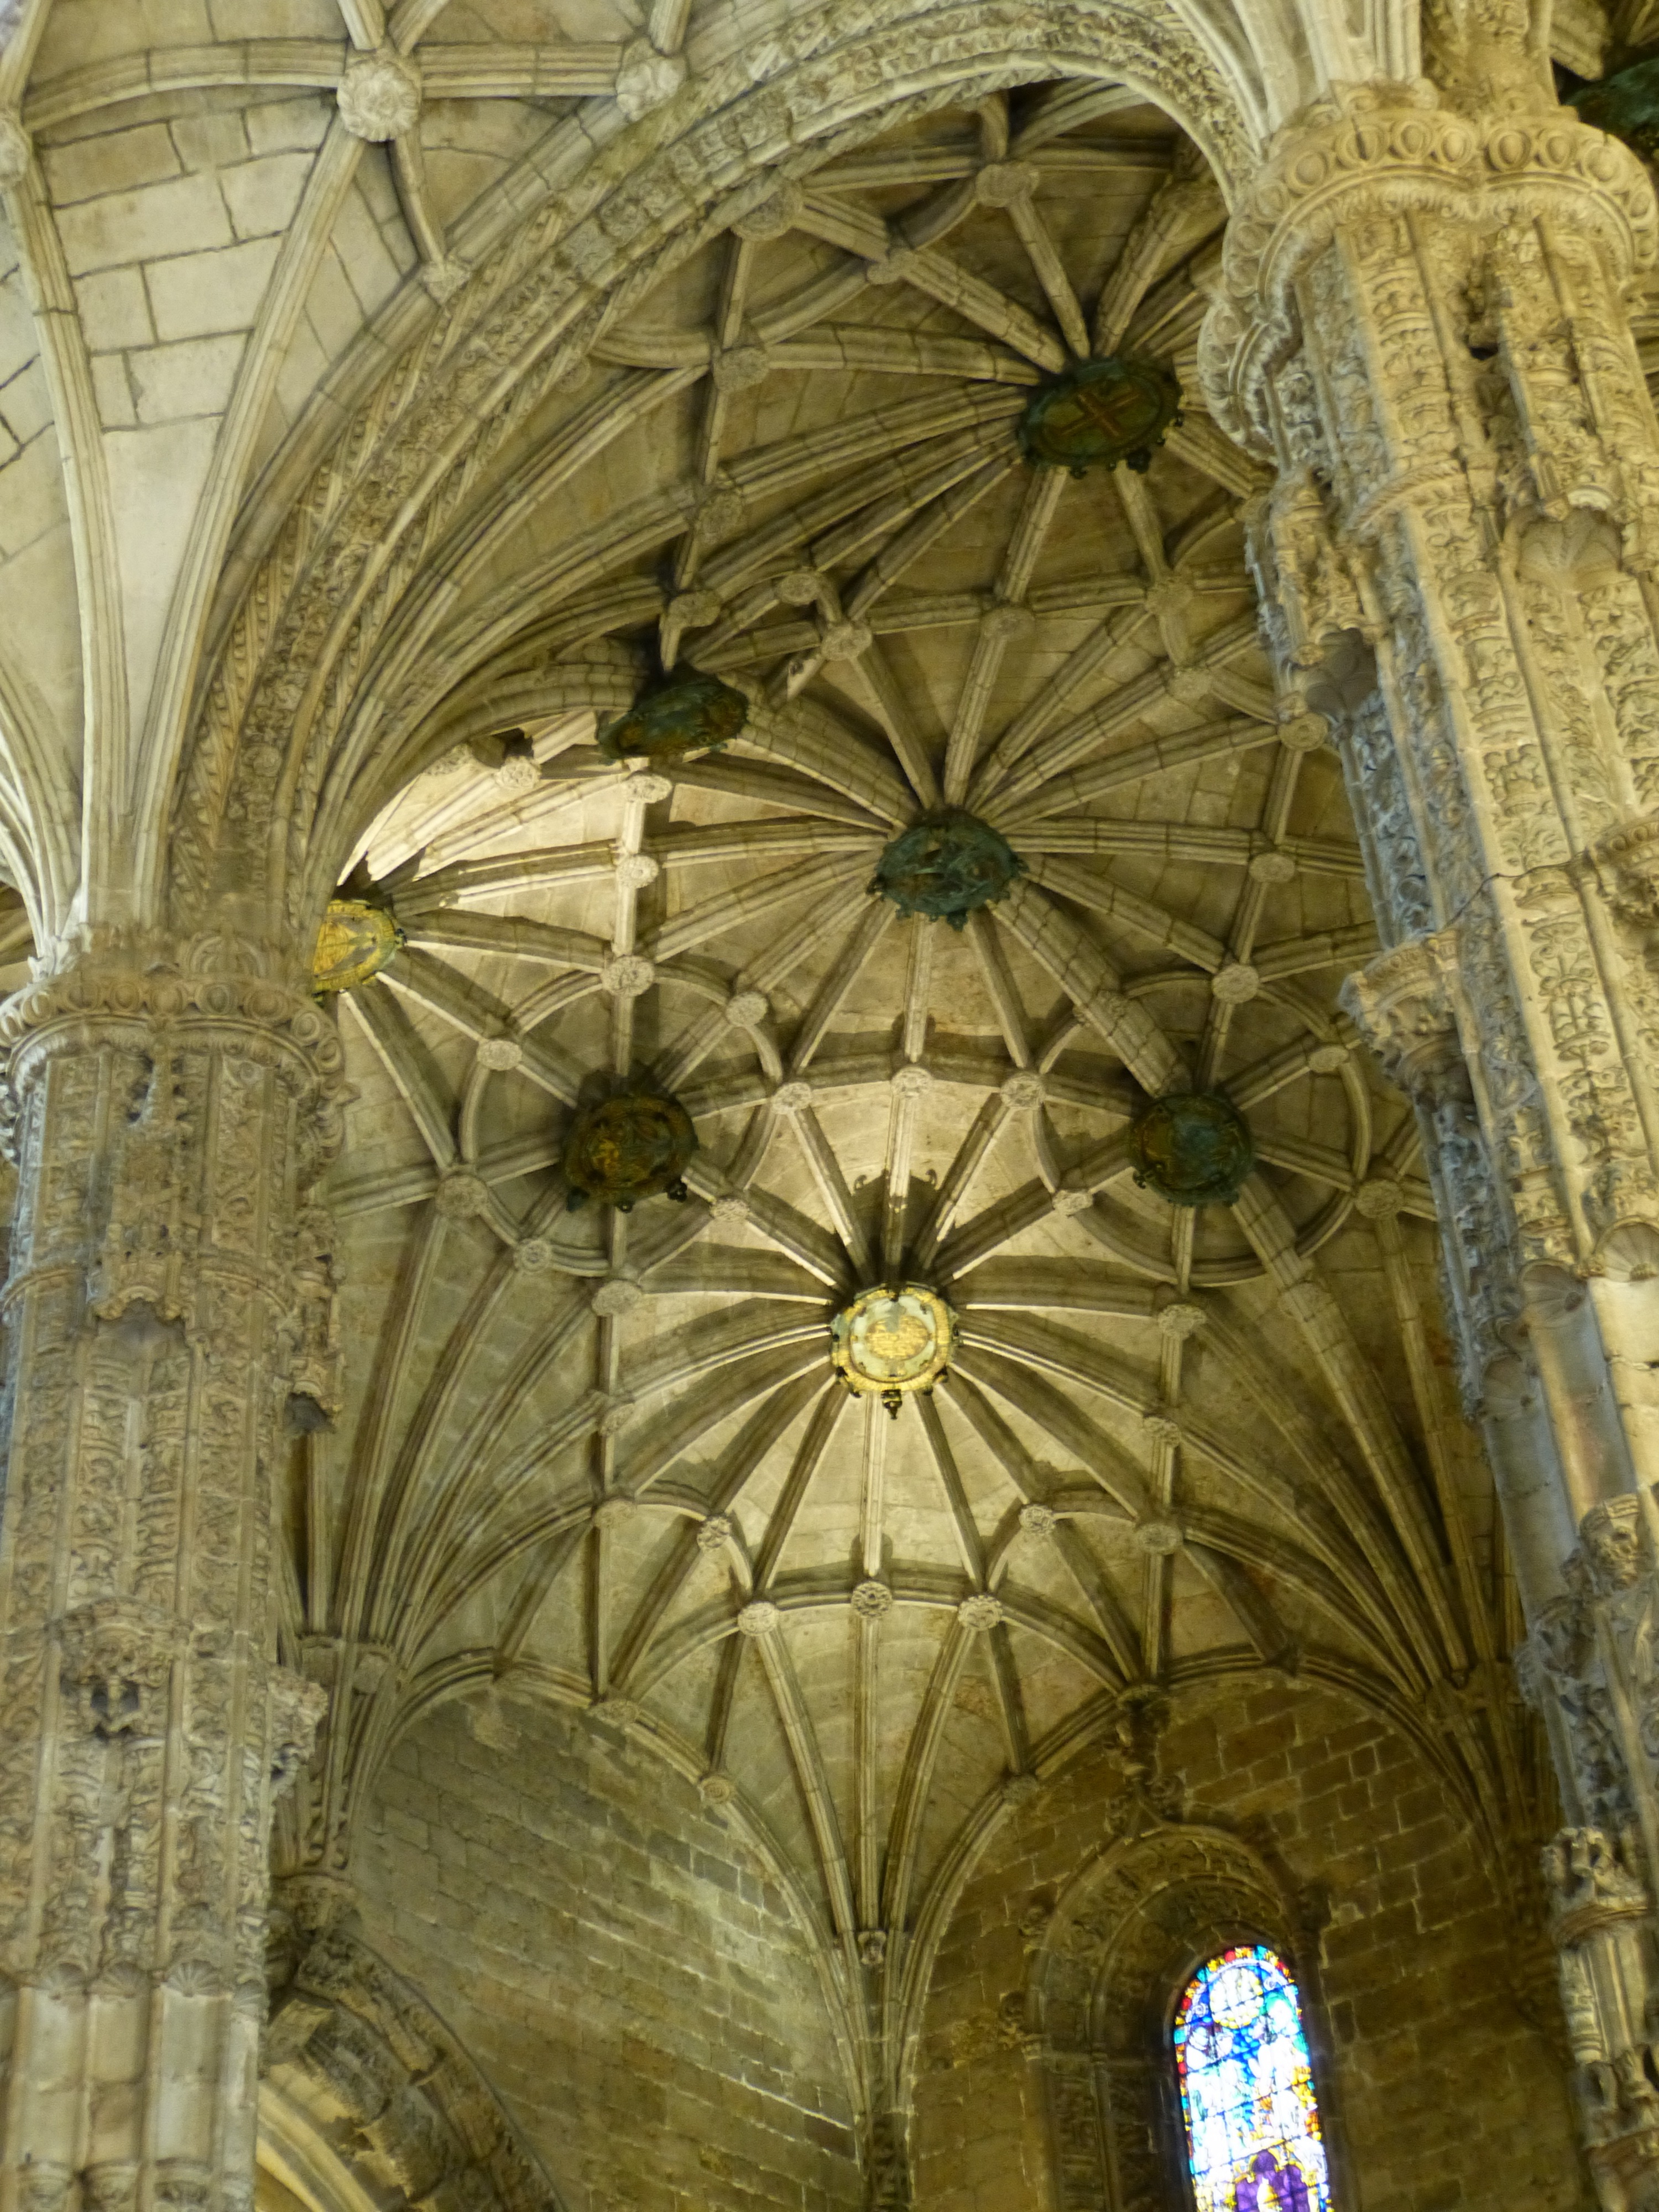
architecture, building, arch, church, cathedral, chapel, place of worship, baptistery, art, temple, monastery, symmetry, portugal, vault, basilica, dome, middle ages, lisboa, lisbon, belem, gothic architecture, unesco world heritage, ancient history, byzantine architecture, mosteiro dos jer nimos, jeronimo monastery, manueline